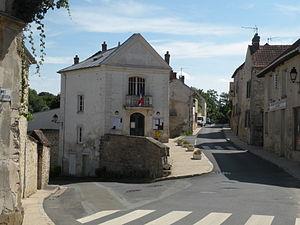
La mairie de Condécourt.
Condécourt est une commune française située dans le département du Val-d'Oise, en région Île-de-France.